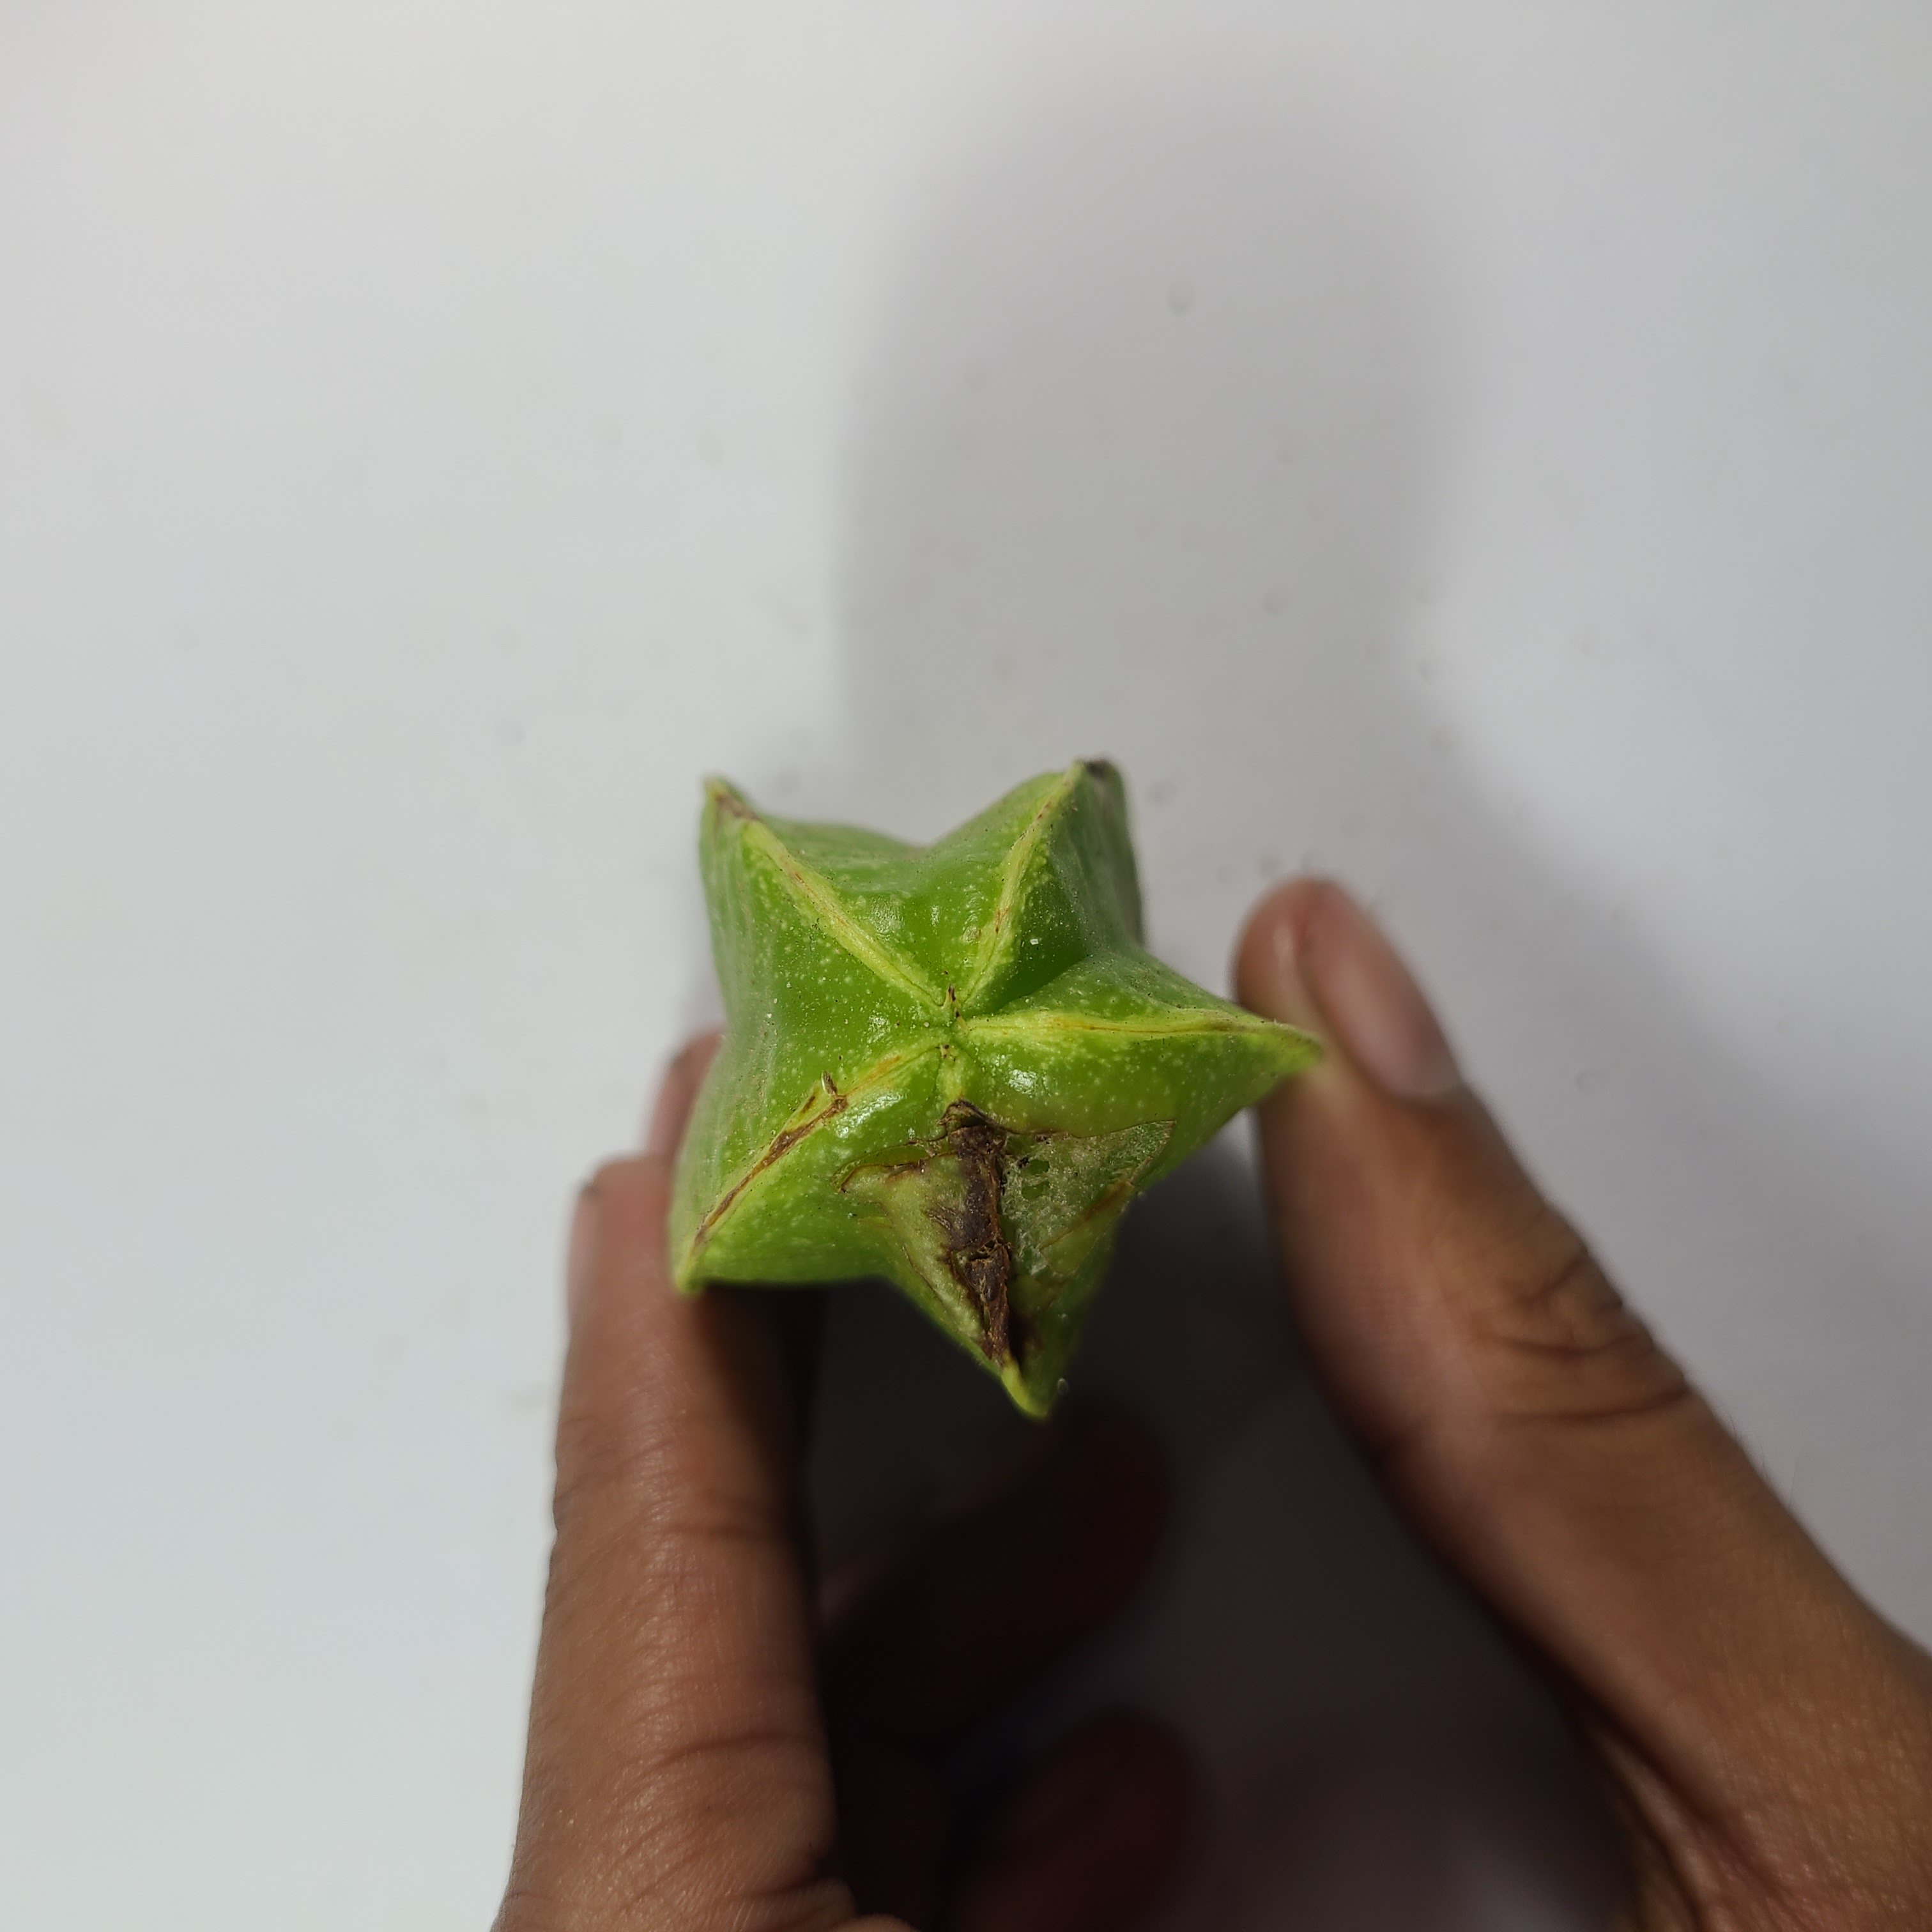
Label: Unhealthy Fruits